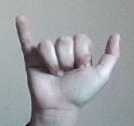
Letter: ya